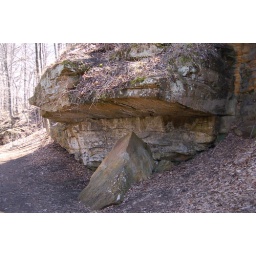
Part of the rock along the river trail in Fitzgerald Park, Grand Ledge, MI.